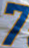
Number: 7